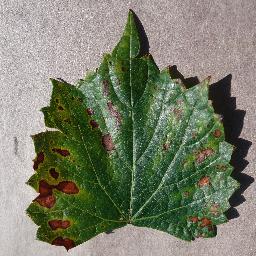
Label: Grape___Esca_(Black_Measles)